Selina Robinson

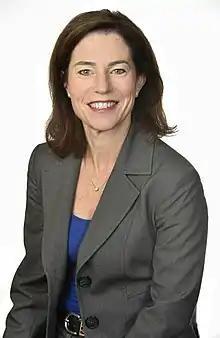
Robinson in 2016

Selina Mae Robinson ( Dardick; born 1964) is a Canadian politician who was first elected to the Legislative Assembly of British Columbia in the 2013 provincial election and remained in the legislature until 2024.